Walter Chaffe

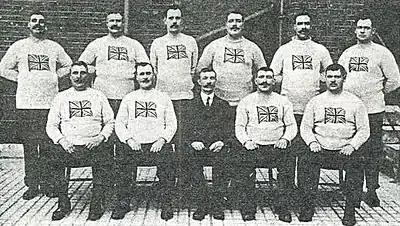
The 1912 silver medallist team from Great Britain (left to right; back row – Joseph Dowler*, Alexander Munro *, Edwin Mills, John James Shepherd, H. Stiff, Frederick Humphreys; front row – Walter Tammas *, Walter Chaffe*, Thomas Peel *, Matthias Hynes *, John Sewell ; * = Metropolitan Police, all others City of London Police)

Walter Chaffe (2 April 1870 – 22 April 1918) was a British tug of war competitor who competed in the 1908 Summer Olympics and in the 1912 Summer Olympics.